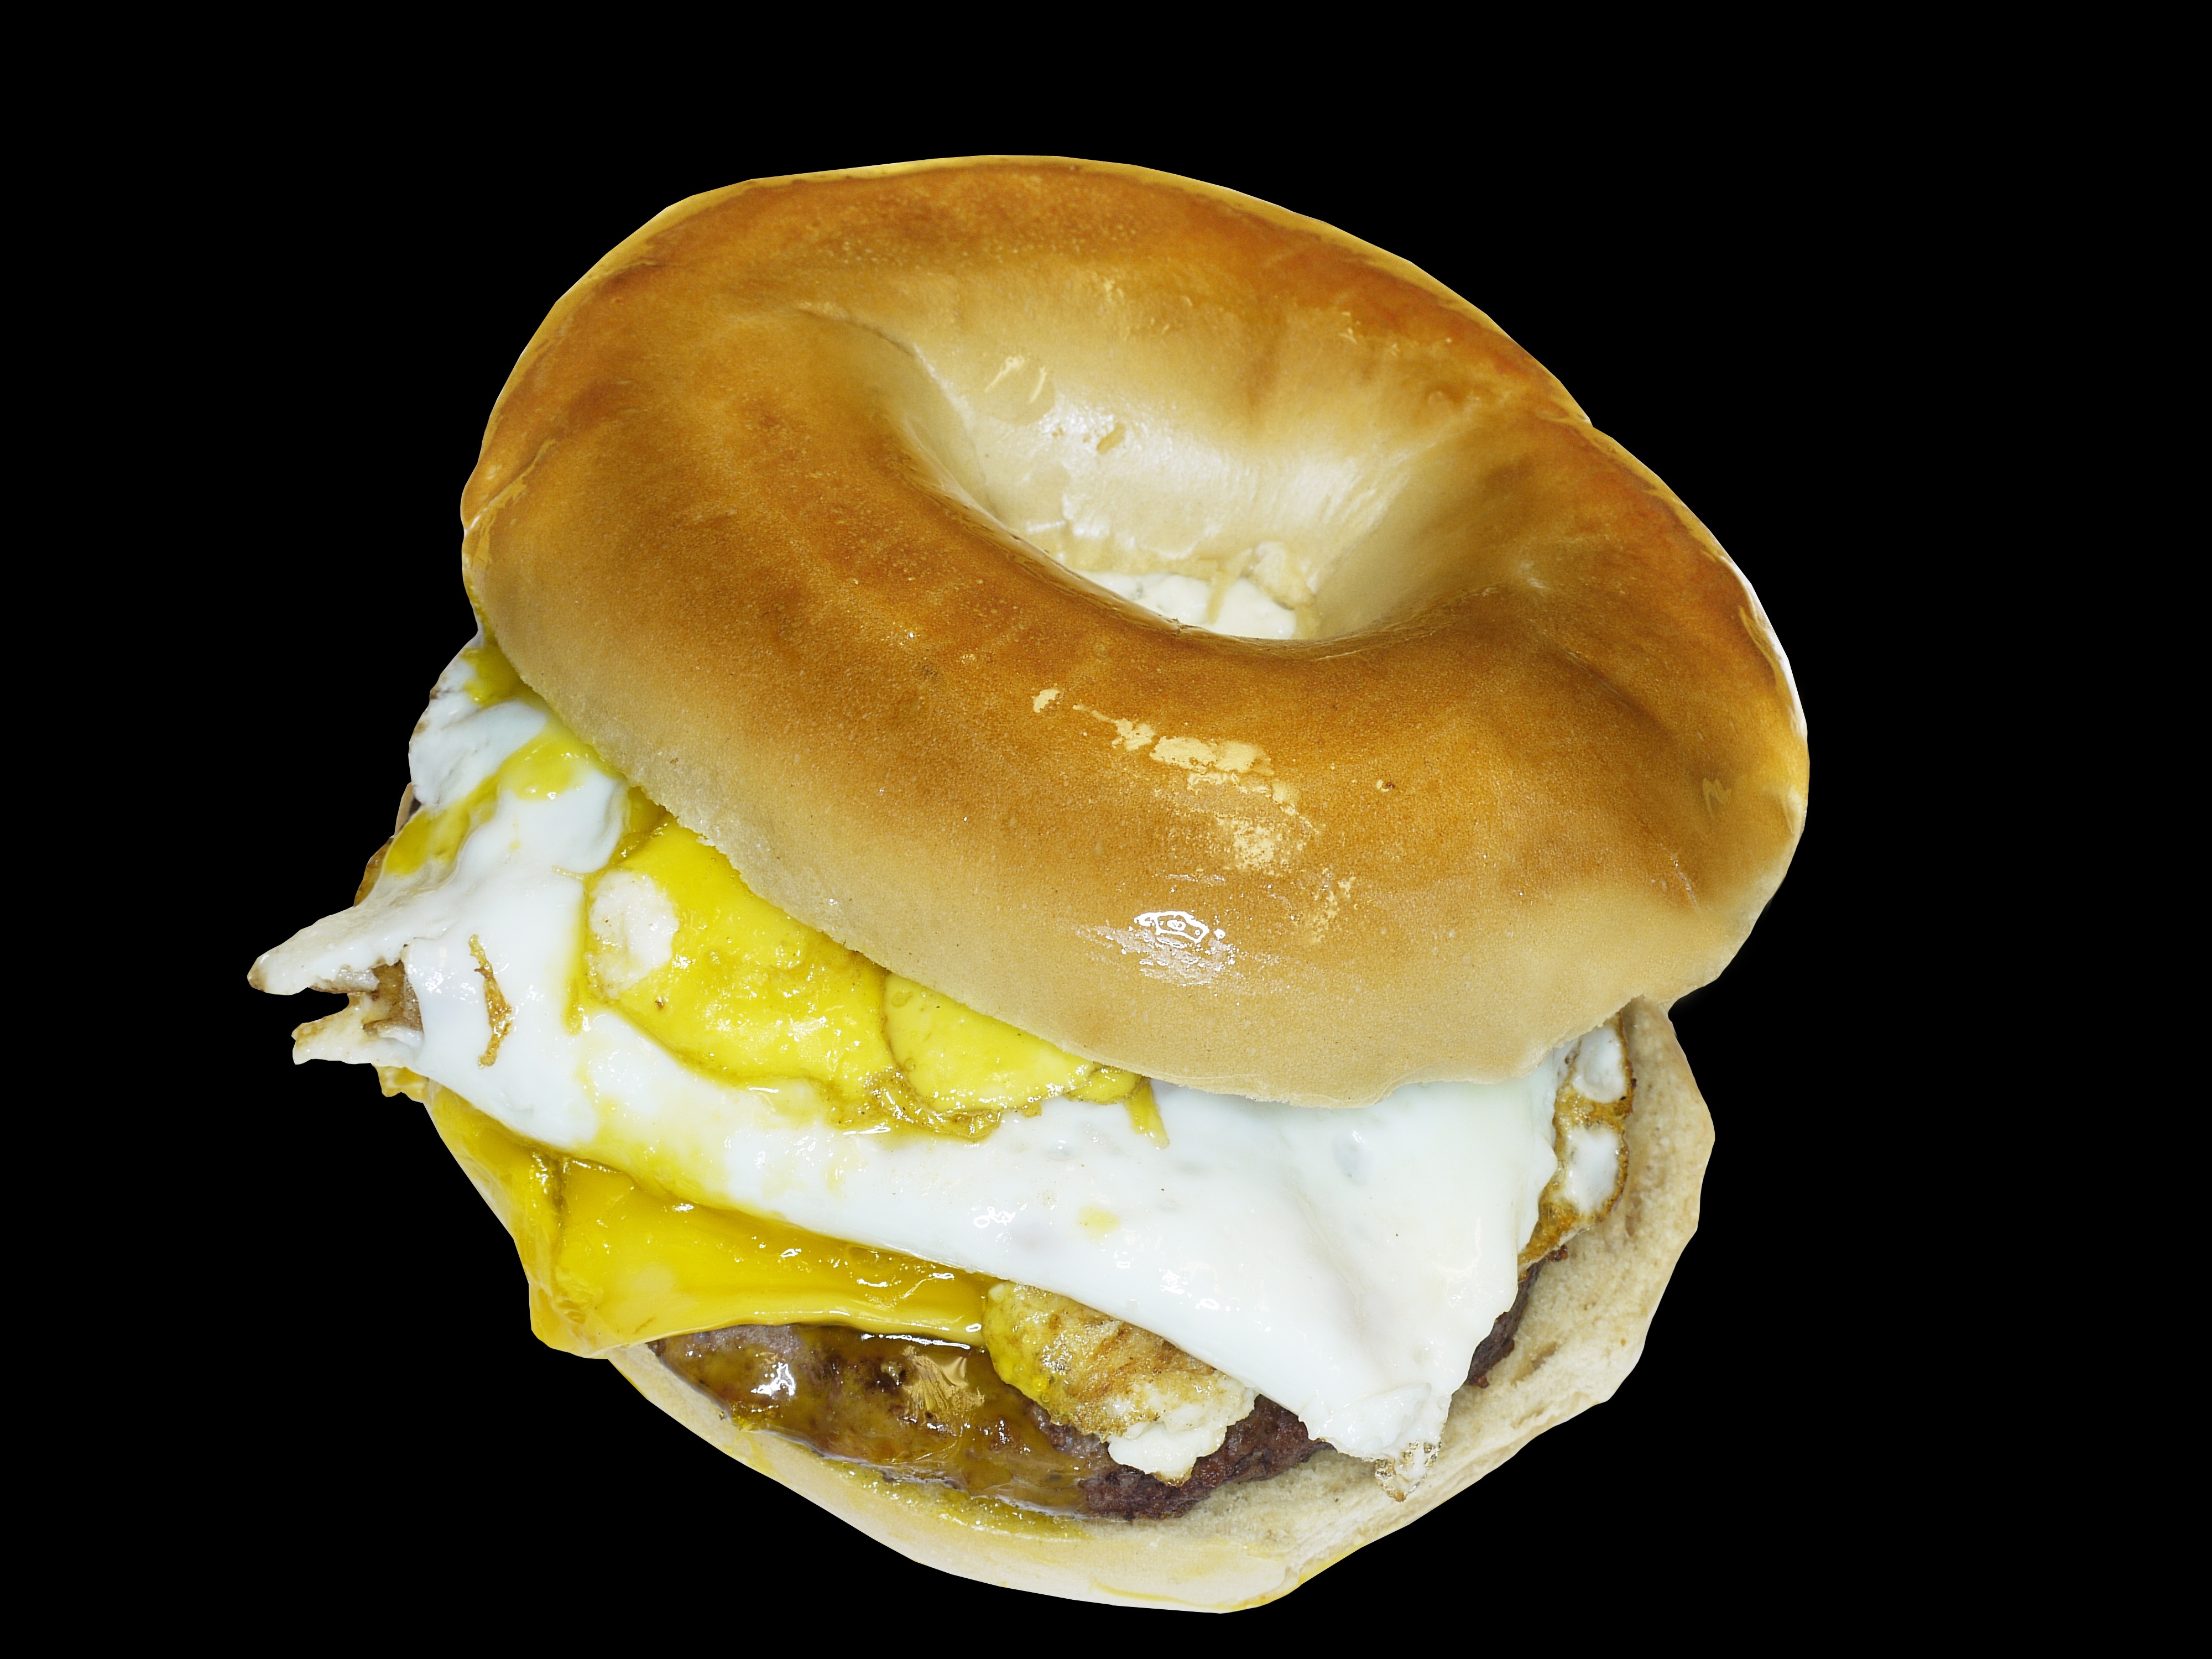
dish, meal, food, produce, yellow, breakfast, bagel, traditional, flowering plant, junk food, land plant